Pazo de Meirás

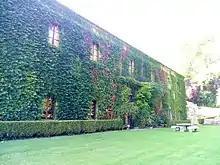
Side view

After the death of Franco, King Juan Carlos I gave Franco's widow, Carmen Polo, the hereditary title Lady of Meirás. The title passed to Carmen Polo's grandson Francisco Franco, 2nd Lord of Meirás, although her daughter, Carmen Franco, 1st Duchess of Franco, was associated with the house; after Polo's death at the end of 2017, the family put the property on the market in 2018.